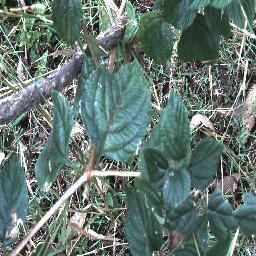
Label: lantana